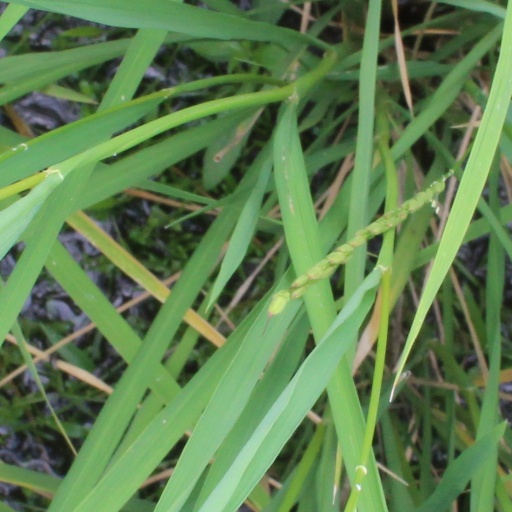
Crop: rice